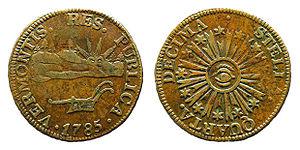
La république du Vermont est une république indépendante nord-américaine qui exista entre 1777 et 1791. Ce terme a été utilisé par les historiens pour désigner la région qui deviendra, après son admission comme 14ᵉ État des États-Unis, l'État du Vermont. C’est l'explorateur français Samuel de Champlain qui a nommé le premier les montagnes Vertes du Vermont, Vert Mont sur sa carte en 1647 et la phrase latine Vermontis. Res. Publica figurait sur les pièces émises dans le Vermont au cours de ses 14 années d'indépendance.